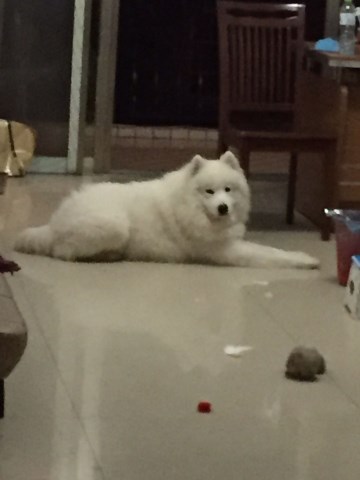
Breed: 2192-n000088-Samoyed